Heaven

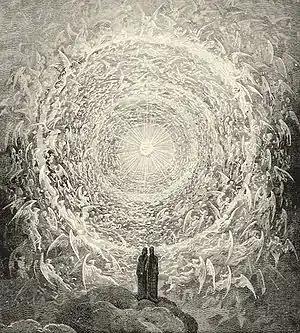

Heaven, or the Heavens, is a common religious cosmological or supernatural place where beings such as deities, angels, souls, saints, or venerated ancestors are said to originate, be enthroned, or reside. According to the beliefs of some religions, heavenly beings can descend to Earth or incarnate and earthly beings can ascend to Heaven in the afterlife or, in exceptional cases, enter Heaven without dying.